Kimballton Commercial District

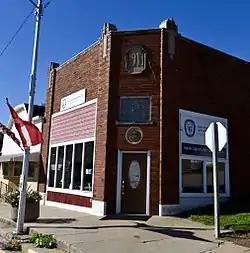
New Century Art Guild

The Kimballton Commercial District is a nationally recognized historic district located in Kimballton, Iowa, United States. It was listed on the National Register of Historic Places in 1995. At the time of its nomination the district consisted of 34 resources, including 26 contributing buildings and 8 non-contributing buildings. The district covers parts of four blocks of the central business district. The commercial buildings are mostly masonry structures constructed with locally produced bricks and concrete blocks. Eleven of the buildings are frame construction. The buildings are from one to two stories in height, and Late Victorian architectural styles dominate. Because of the hilly terrain, buildings on one side of Main Street have exposed basements, while those on the other side of street are built into the side of a hill. The Bennedsen, Boldt, and Hansen Building is individually listed on the National Register.